Automatic lathe

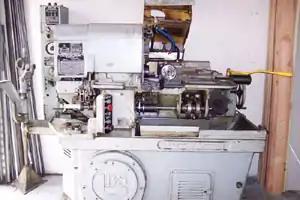
Brown & Sharpe "Single Spindle" screw machine. Model #2 Square Base, four-slide machine. 1 cap or 1 Air Feed.

Screw machines, being the class of automatic lathes for small- to medium-sized parts, are used in the high-volume manufacture of a vast variety of turned components. During the Swiss screw machining process, the workpiece is supported with a guide bushing, near the cutting tool.